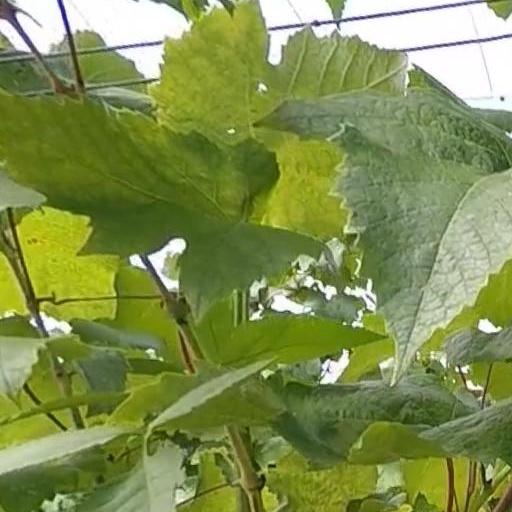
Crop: grape